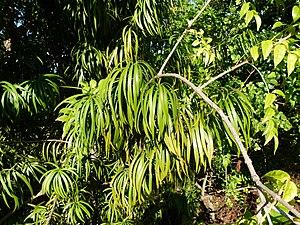
Jardin botanique de Barcelone